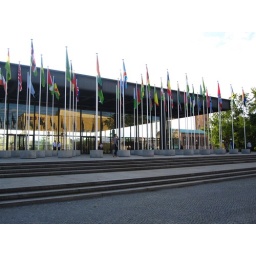
Neue Nationalgalerie, building by Mies van der Rohe